Old City of Jerusalem

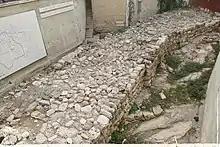
The Broad Wall, part of the wall surrounding the city's western hill, built by Hezekiah, king of Judah, during the late-8th century BCE

According to the Hebrew Bible, before King David's conquest of Jerusalem in the 11th century BCE the city was home to the Jebusites. The Bible describes the city as heavily fortified with a strong city wall, a fact confirmed by archaeology. The Bible names the city ruled by King David as the City of David, in Hebrew Ir David, which was identified southeast of the Old City walls, outside the Dung Gate. In the Bible, David's son, King Solomon, extended the city walls to include the Temple and Temple Mount. After the partition of the United Kingdom of Israel, the southern tribes remained in Jerusalem, with the city becoming the capital of the Kingdom of Judah.